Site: brandenburg
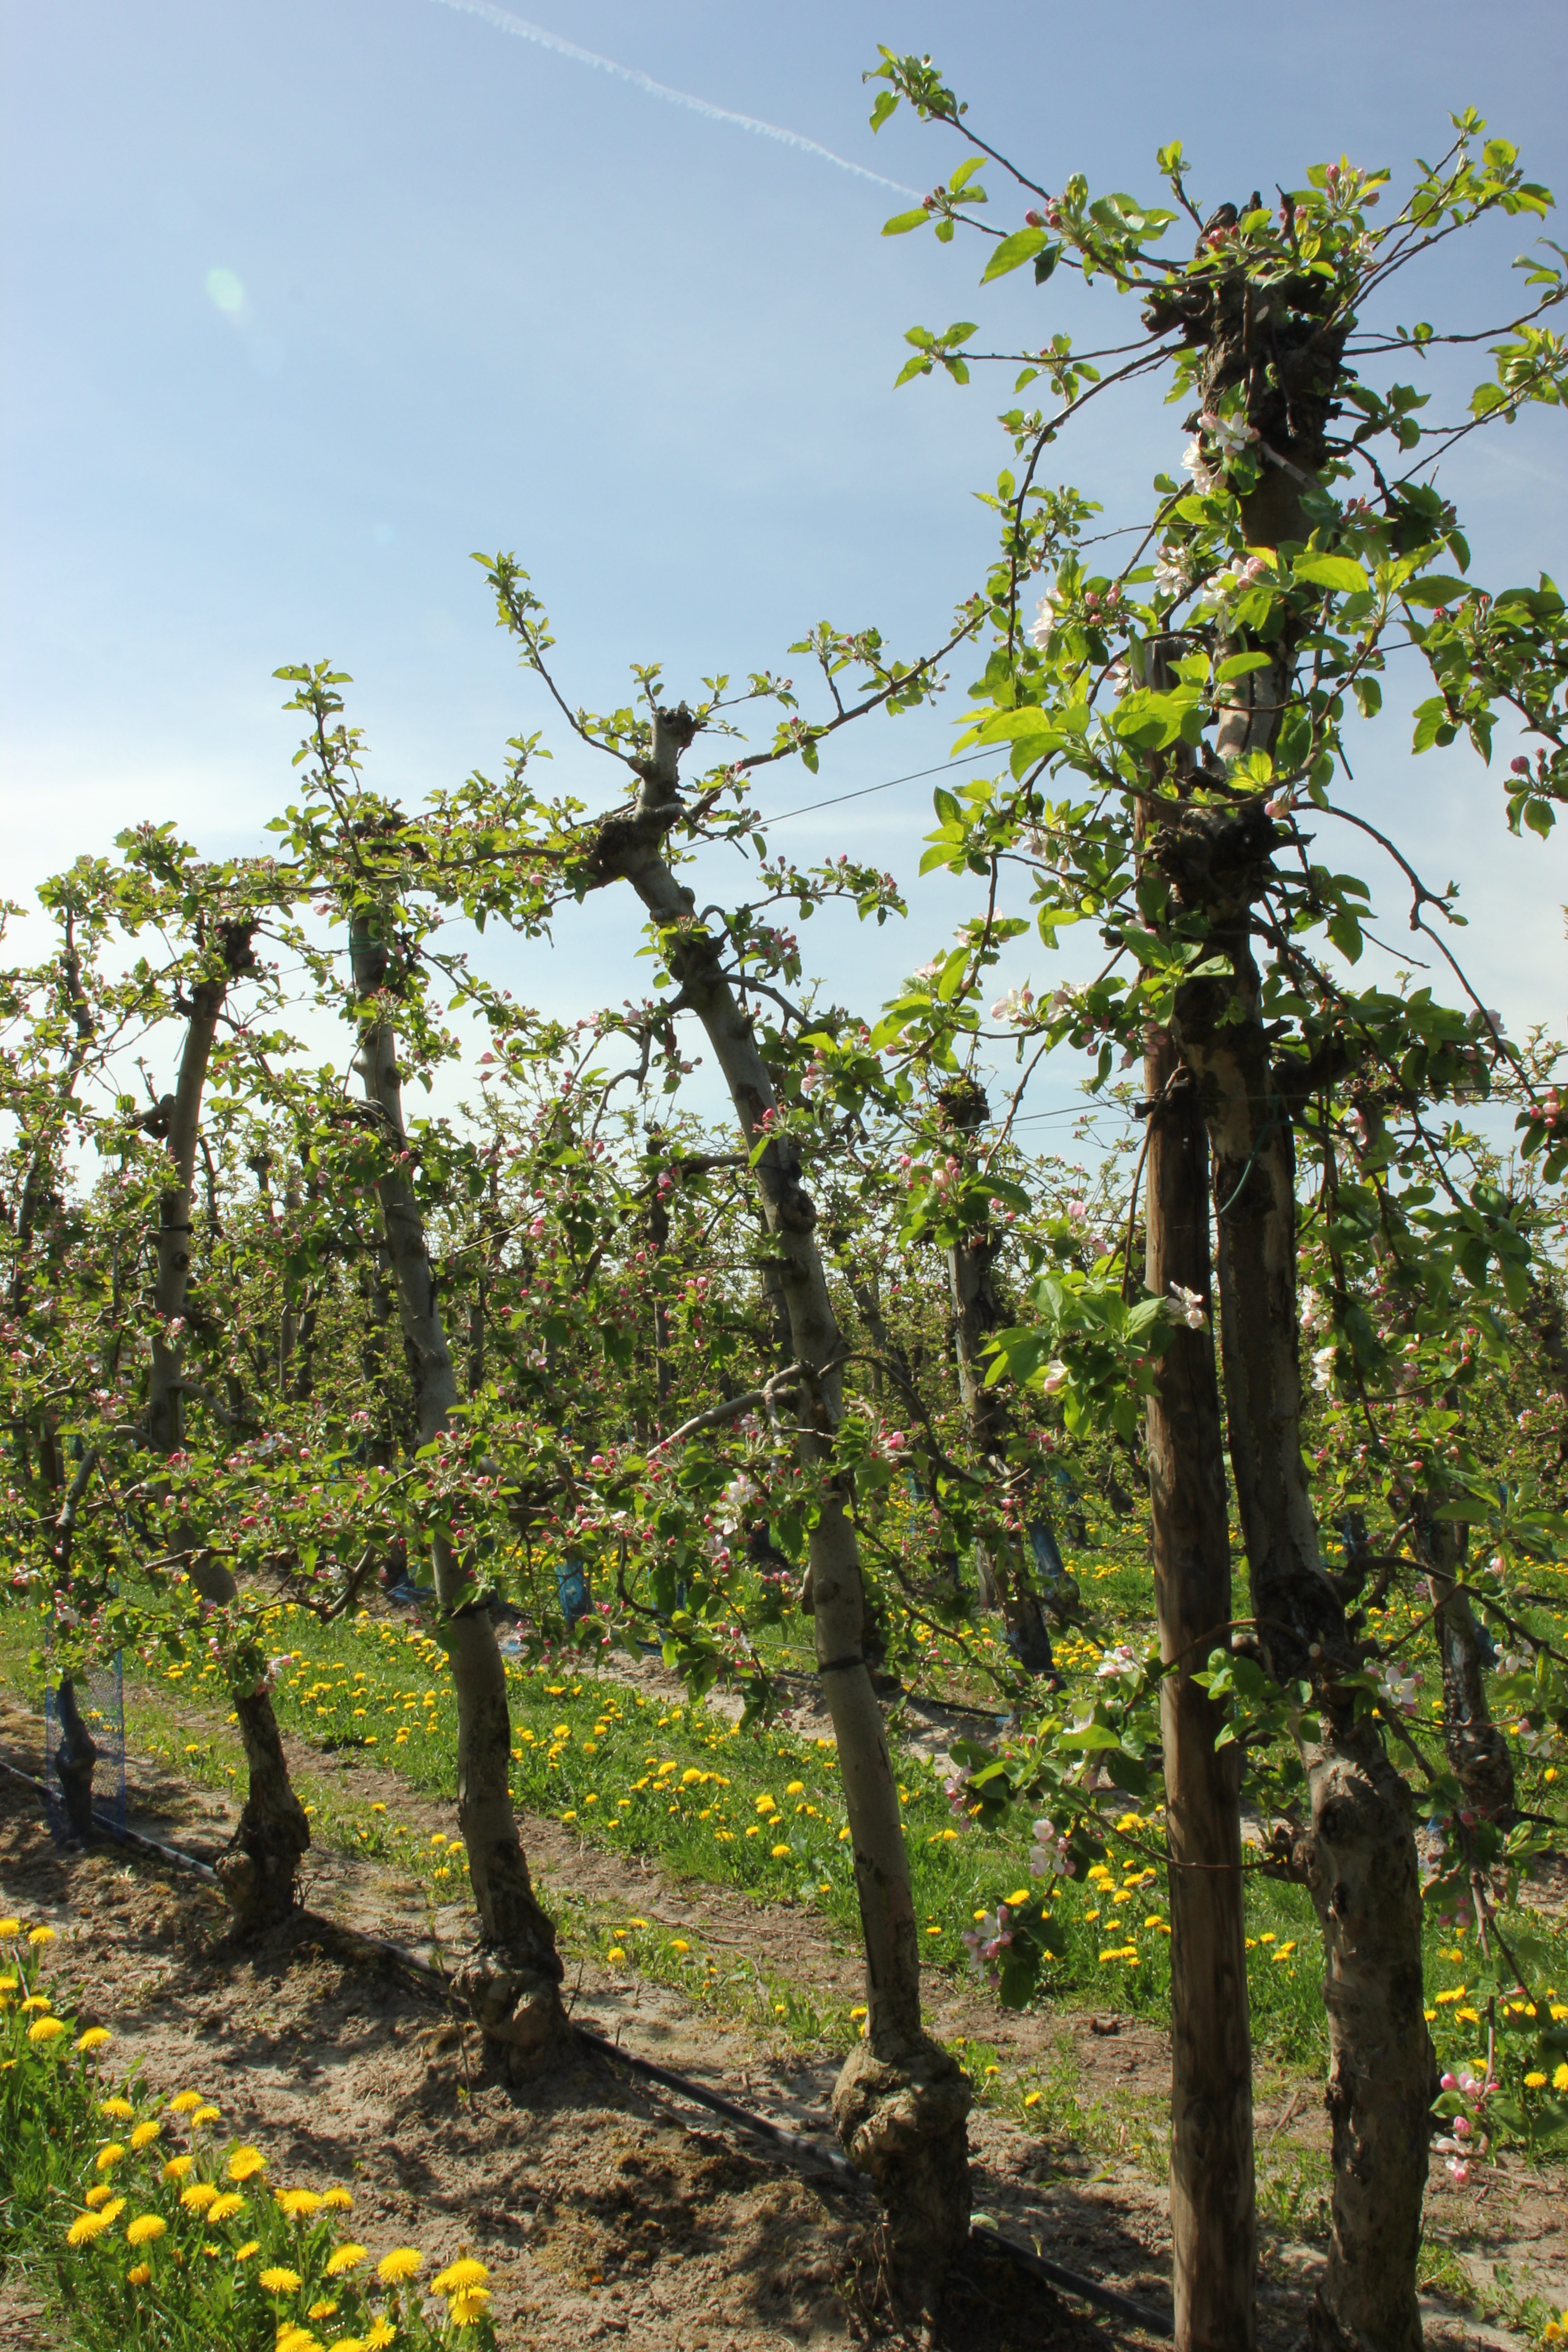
Growth stage (BBCH 57): Inflorescence emergence